Macintosh startup

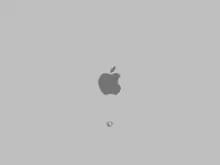
The Mac OS X startup screen from versions 10.2 to 10.9, displaying a dark-gray Apple logo on a lighter gray-white background as well as a loading throbber

In 2002, with the release of version 10.2, the Happy Mac symbol was retired and replaced with the Apple logo. Also, in addition to the blinking system folder icon, a prohibition icon was added to show an incorrect OS version is found. In OS X Lion 10.7, the Apple logo was slightly shrunk and added a drop-in shadow.